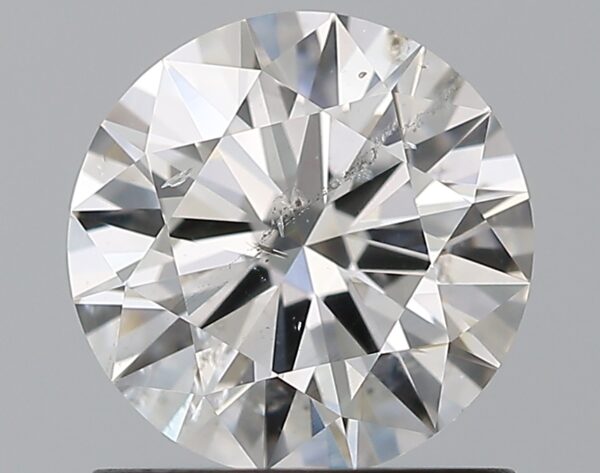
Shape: round
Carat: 1
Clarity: SI2
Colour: G
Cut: EX
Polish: EX
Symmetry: EX
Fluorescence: N
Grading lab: GIA
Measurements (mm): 6.47 x 6.52 x 3.89